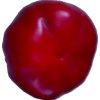
Label: red_pepper